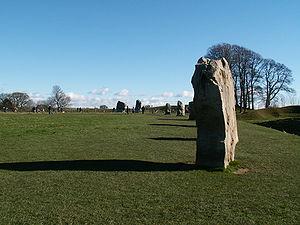
Avebury est un site néolithique, situé dans le comté du Wiltshire, dans le sud de l'Angleterre. Il est constitué de plusieurs ensembles de mégalithes d'une ampleur exceptionnelle : un immense cromlech qui entoure un village du même nom et deux autres cromlechs plus petits, des menhirs alignés formant deux avenues, et d'autres monuments associés, comme Silbury Hill, le plus grand tumulus d'Europe, West Kennet Long Barrow, plus grande sépulture couverte d'Angleterre, The Sanctuary et Windmill Hill.